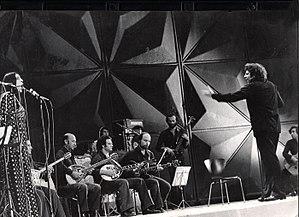
María Farantoúri, née à Athènes le 28 novembre 1947 est une chanteuse et militante politique grecque. Elle a collaboré avec de nombreux compositeurs grecs, en particulier Mikis Theodorakis, dont elle fut l'une des interprètes privilégiées. Sa voix de contralto a une étendue d'une octave et demie.